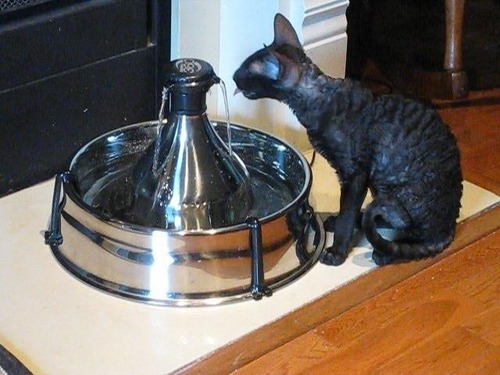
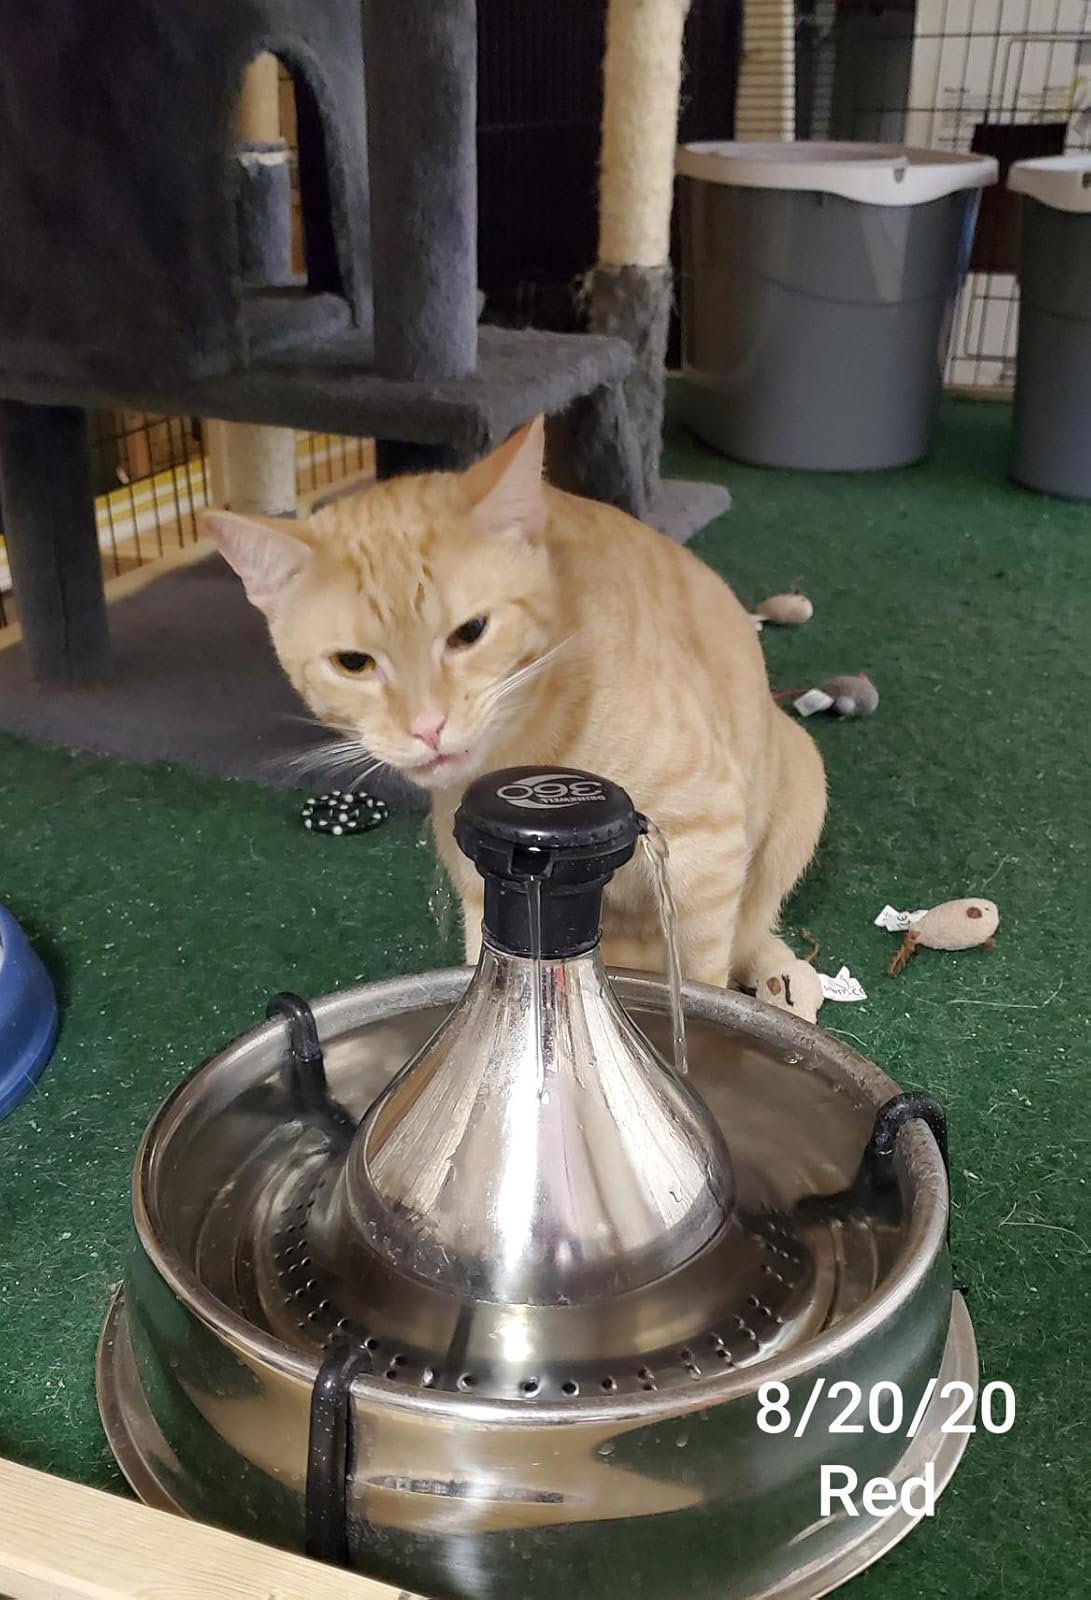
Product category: items_bowl
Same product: yes